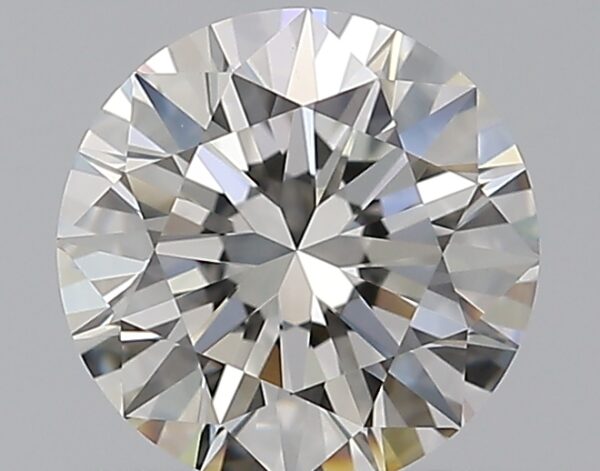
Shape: round
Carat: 1.01
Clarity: VVS2
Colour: I
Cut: EX
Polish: EX
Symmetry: EX
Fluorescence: N
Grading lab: GIA
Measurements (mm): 6.42 x 6.44 x 3.97